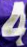
Number: 4